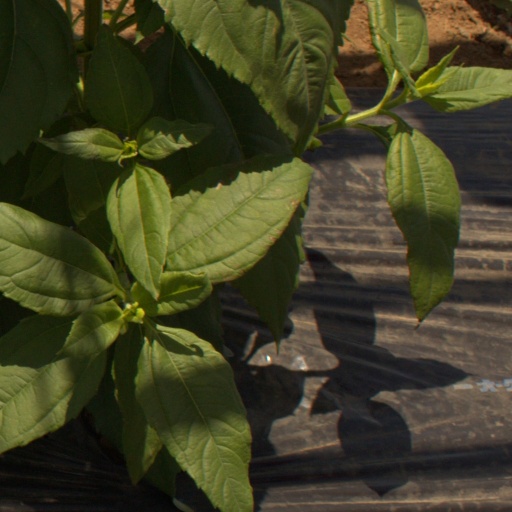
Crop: Jerusalem artichoke